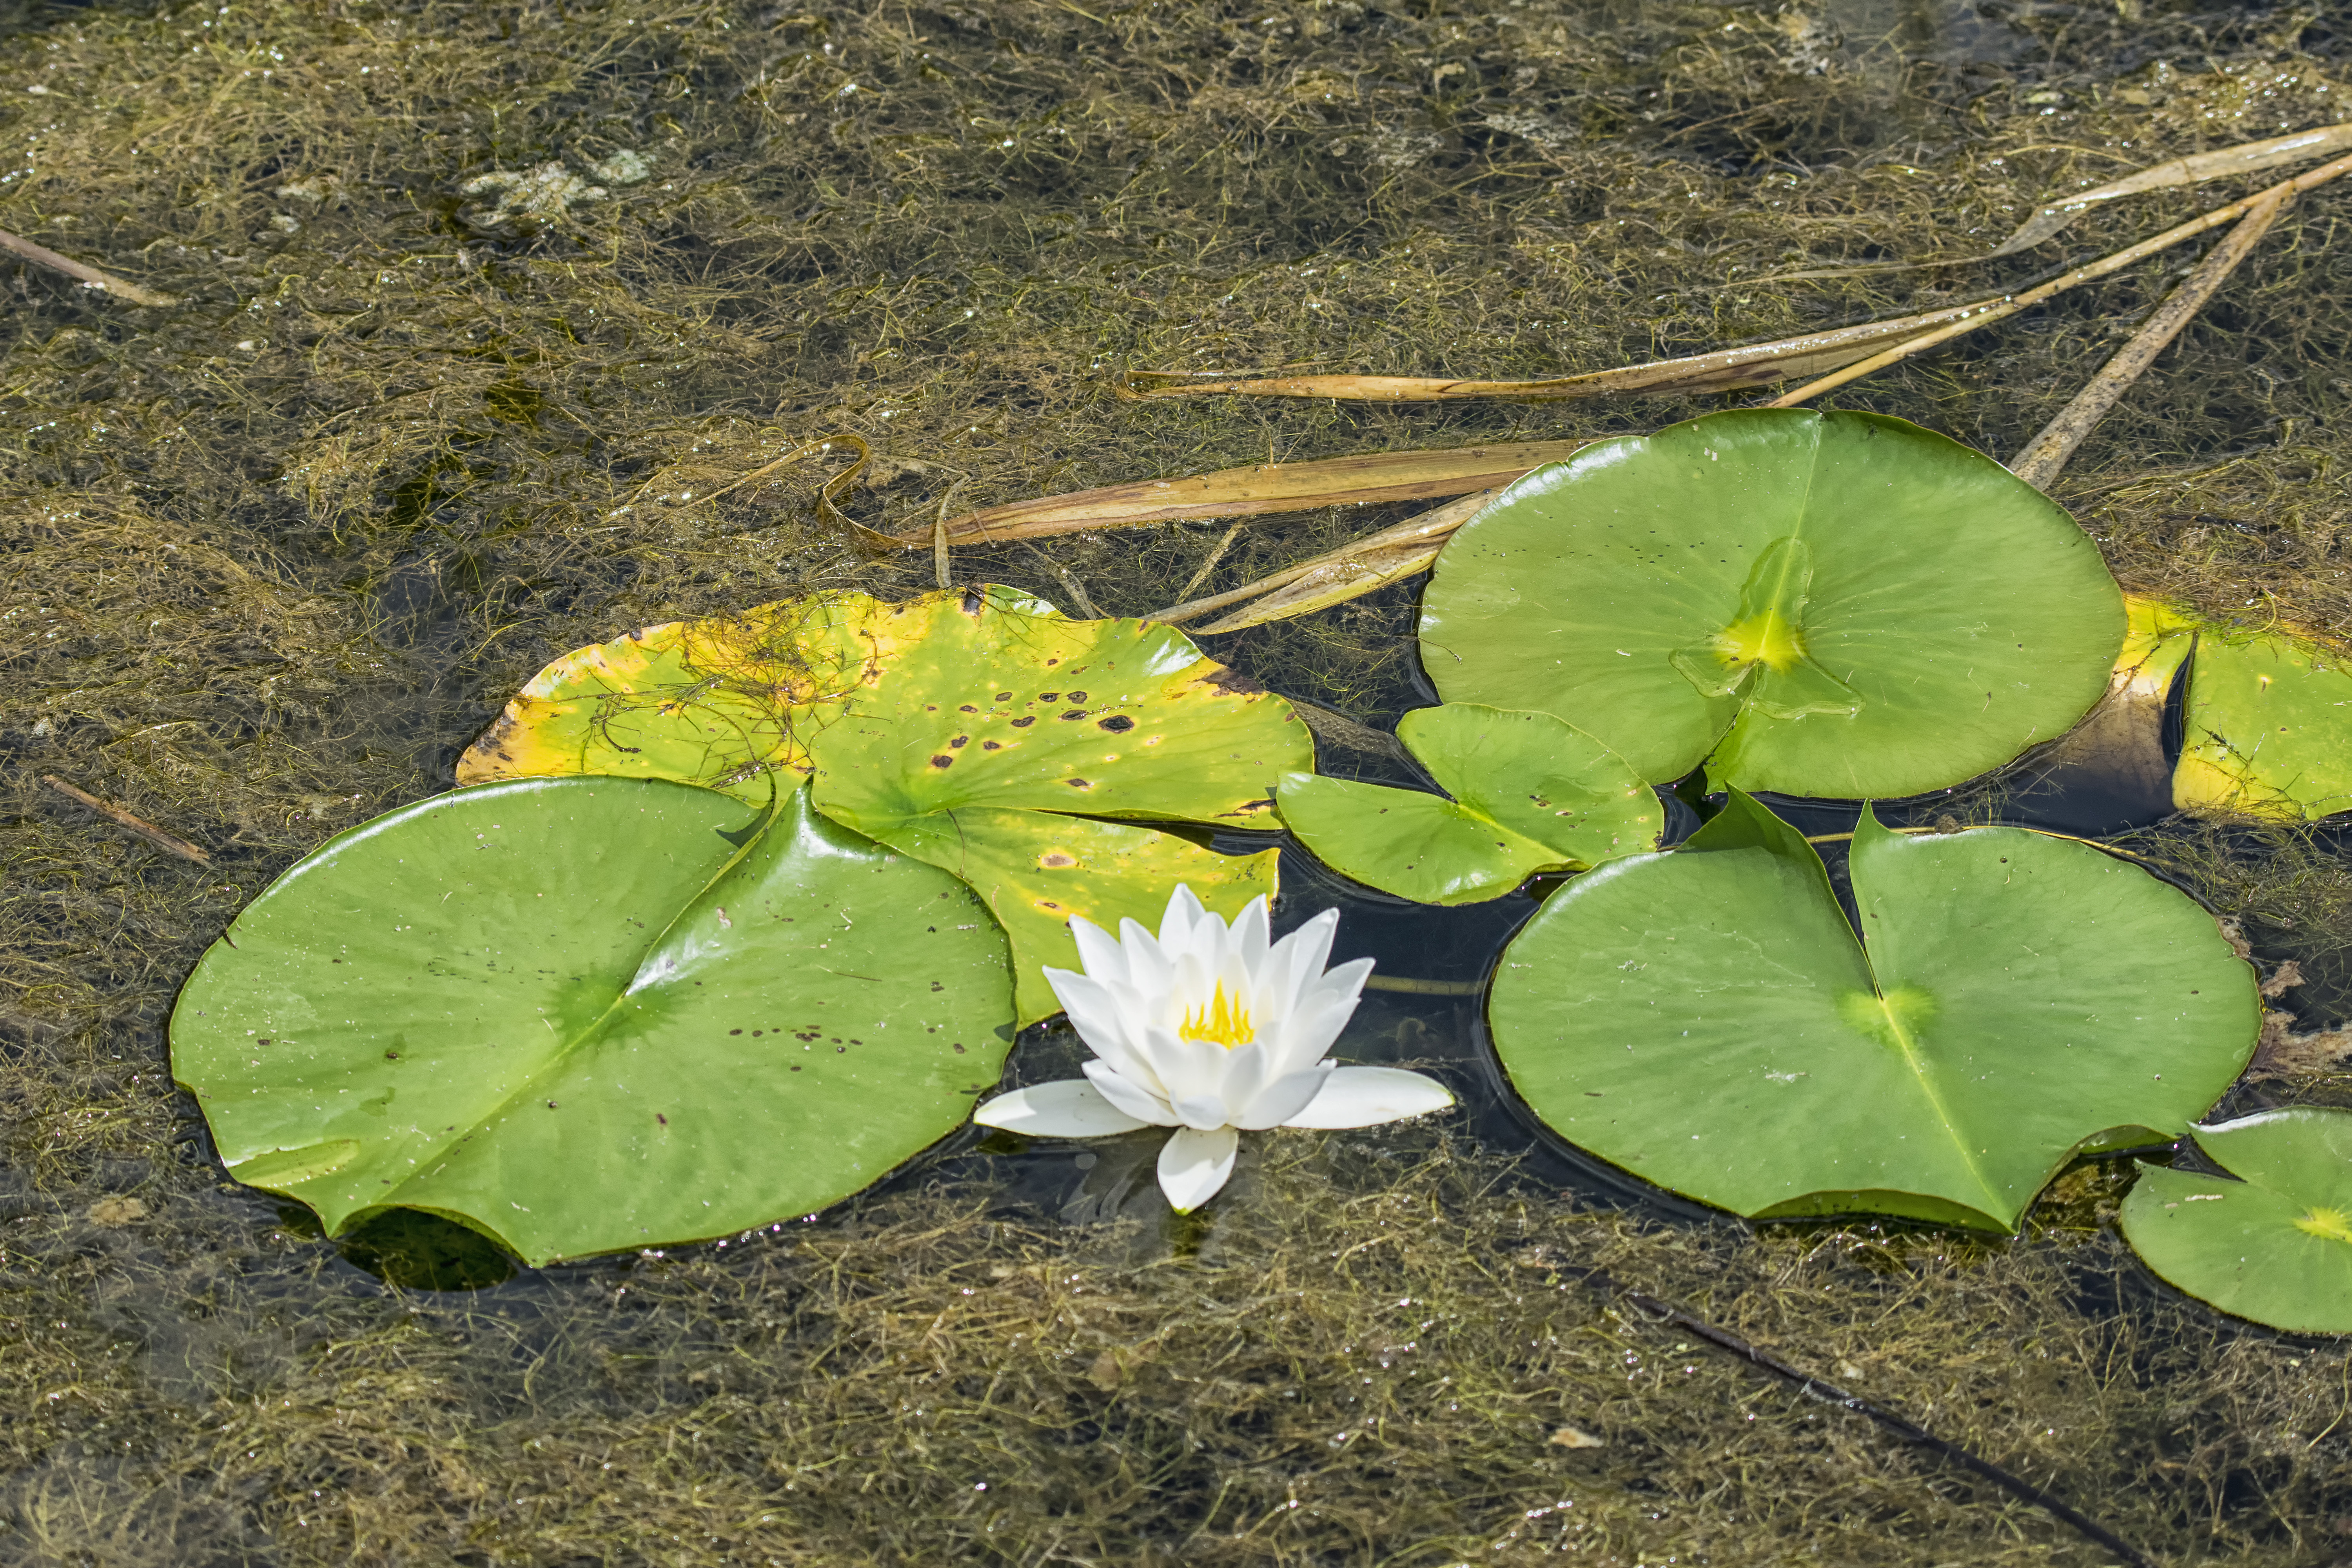
nature, grass, plant, leaf, flower, pond, green, produce, autumn, botany, garden, aquatic plant, flora, wildflower, canada, fleur, quebec, tropics, sherbrooke, flowering plant, land plant